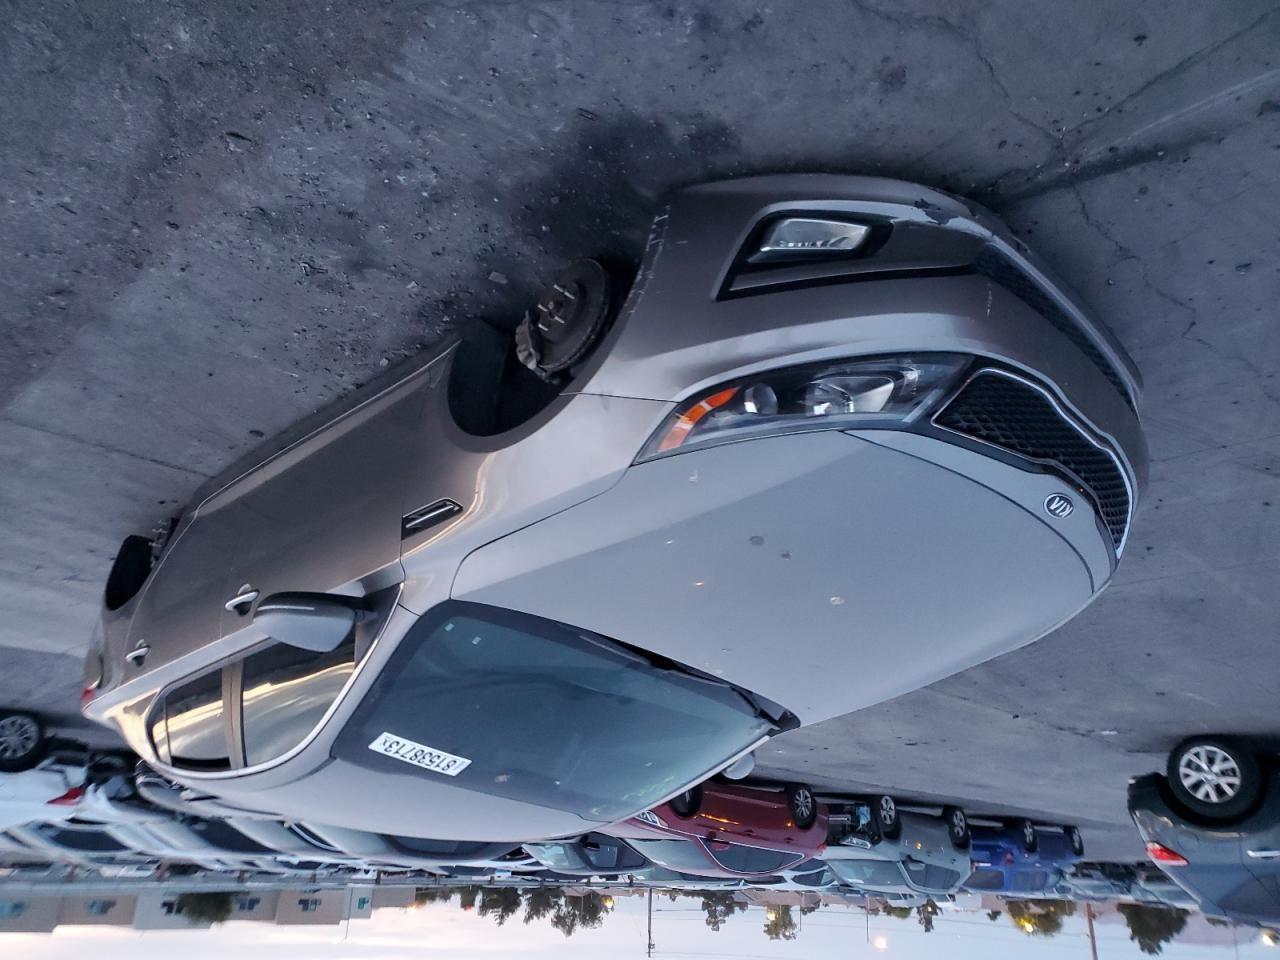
Aucun dommage détecté.
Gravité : aucun